Serial Killers: The Method and Madness of Monsters

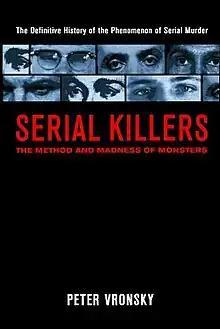

Serial Killers: The Method and Madness of Monsters (2004) is a non-fiction true crime history by Peter Vronsky, a criminal justice historian. It surveys the history of serial homicide, its culture, psychopathology, and investigation from the Roman Empire to the early 2000s. The book describes the rise of serial murder from its first early recorded instances in ancient Rome to medieval and Renaissance Europe, and Victorian Britain, and its rise and escalation in the United States and elsewhere in the world, in the postmodern era. The book also surveys a range of theoretical approaches to serial killers interspersed with dozens of detailed case studies of both notorious and lesser known serial murderers, illustrating the theory in practice. Considered by some a definitive history of serial homicide, this was the book serial killer Dennis Rader, the BTK Killer, was reading when he was arrested in 2005.